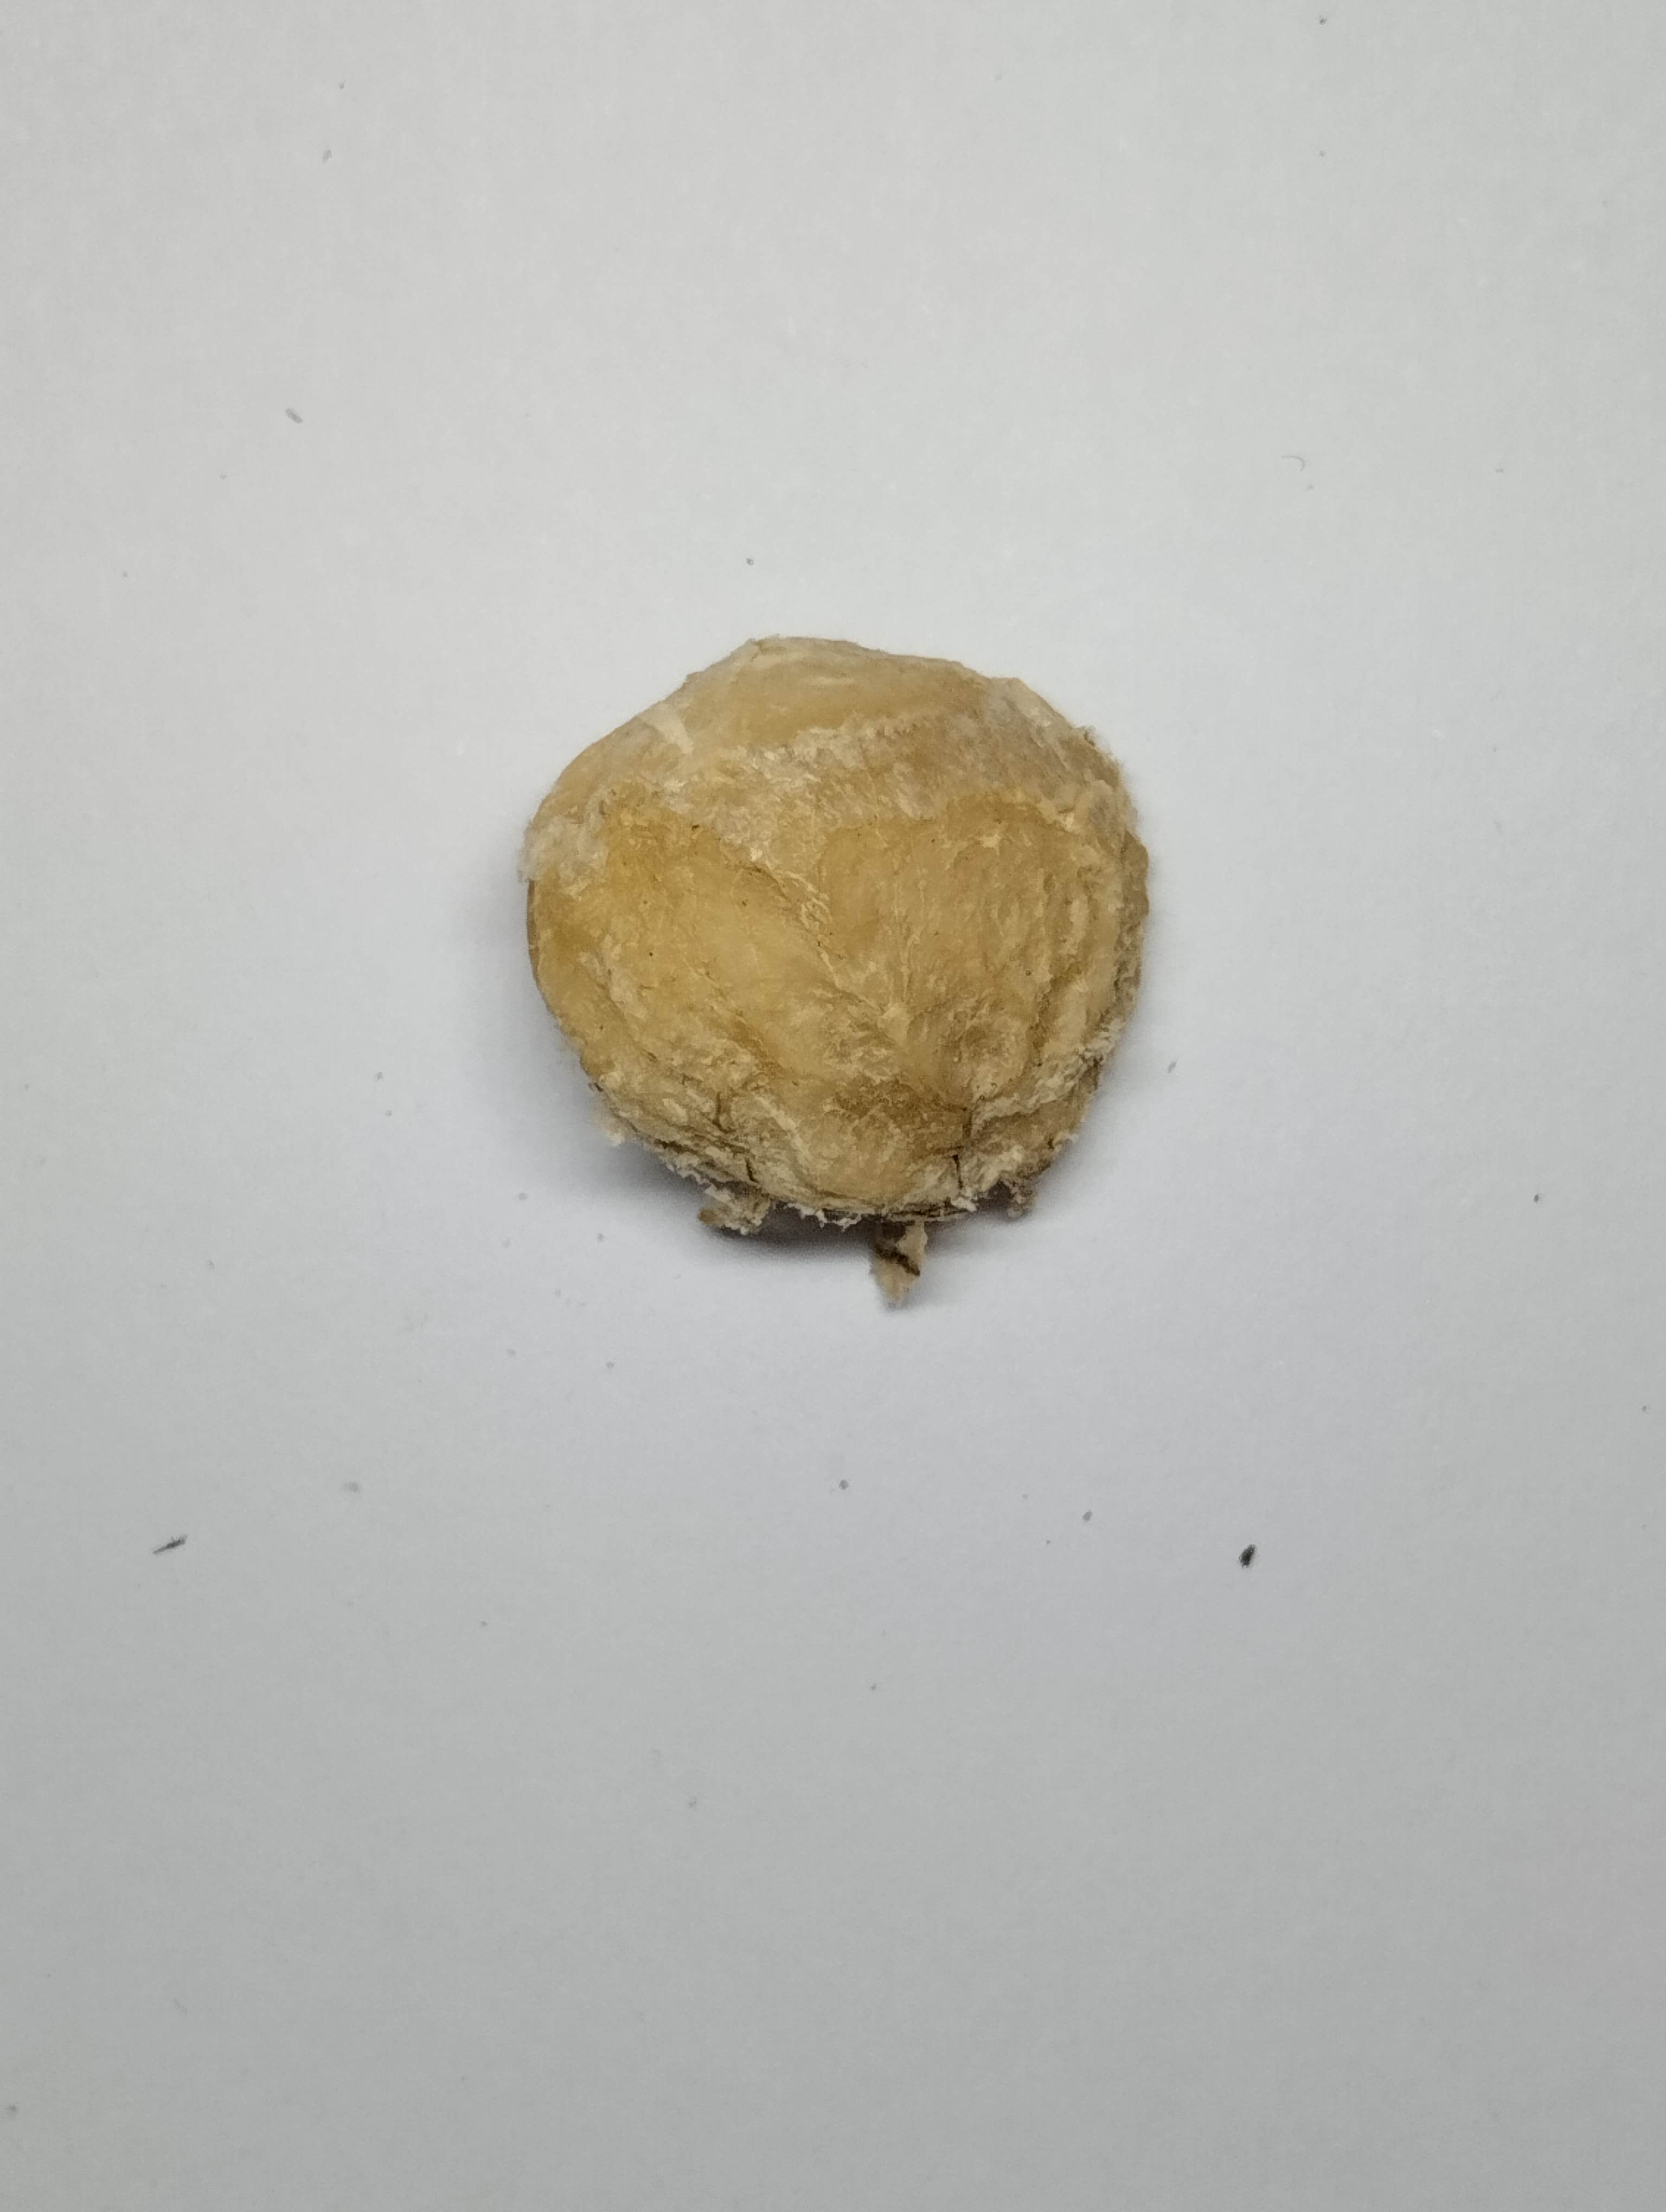
Label: rusak (damaged seed)